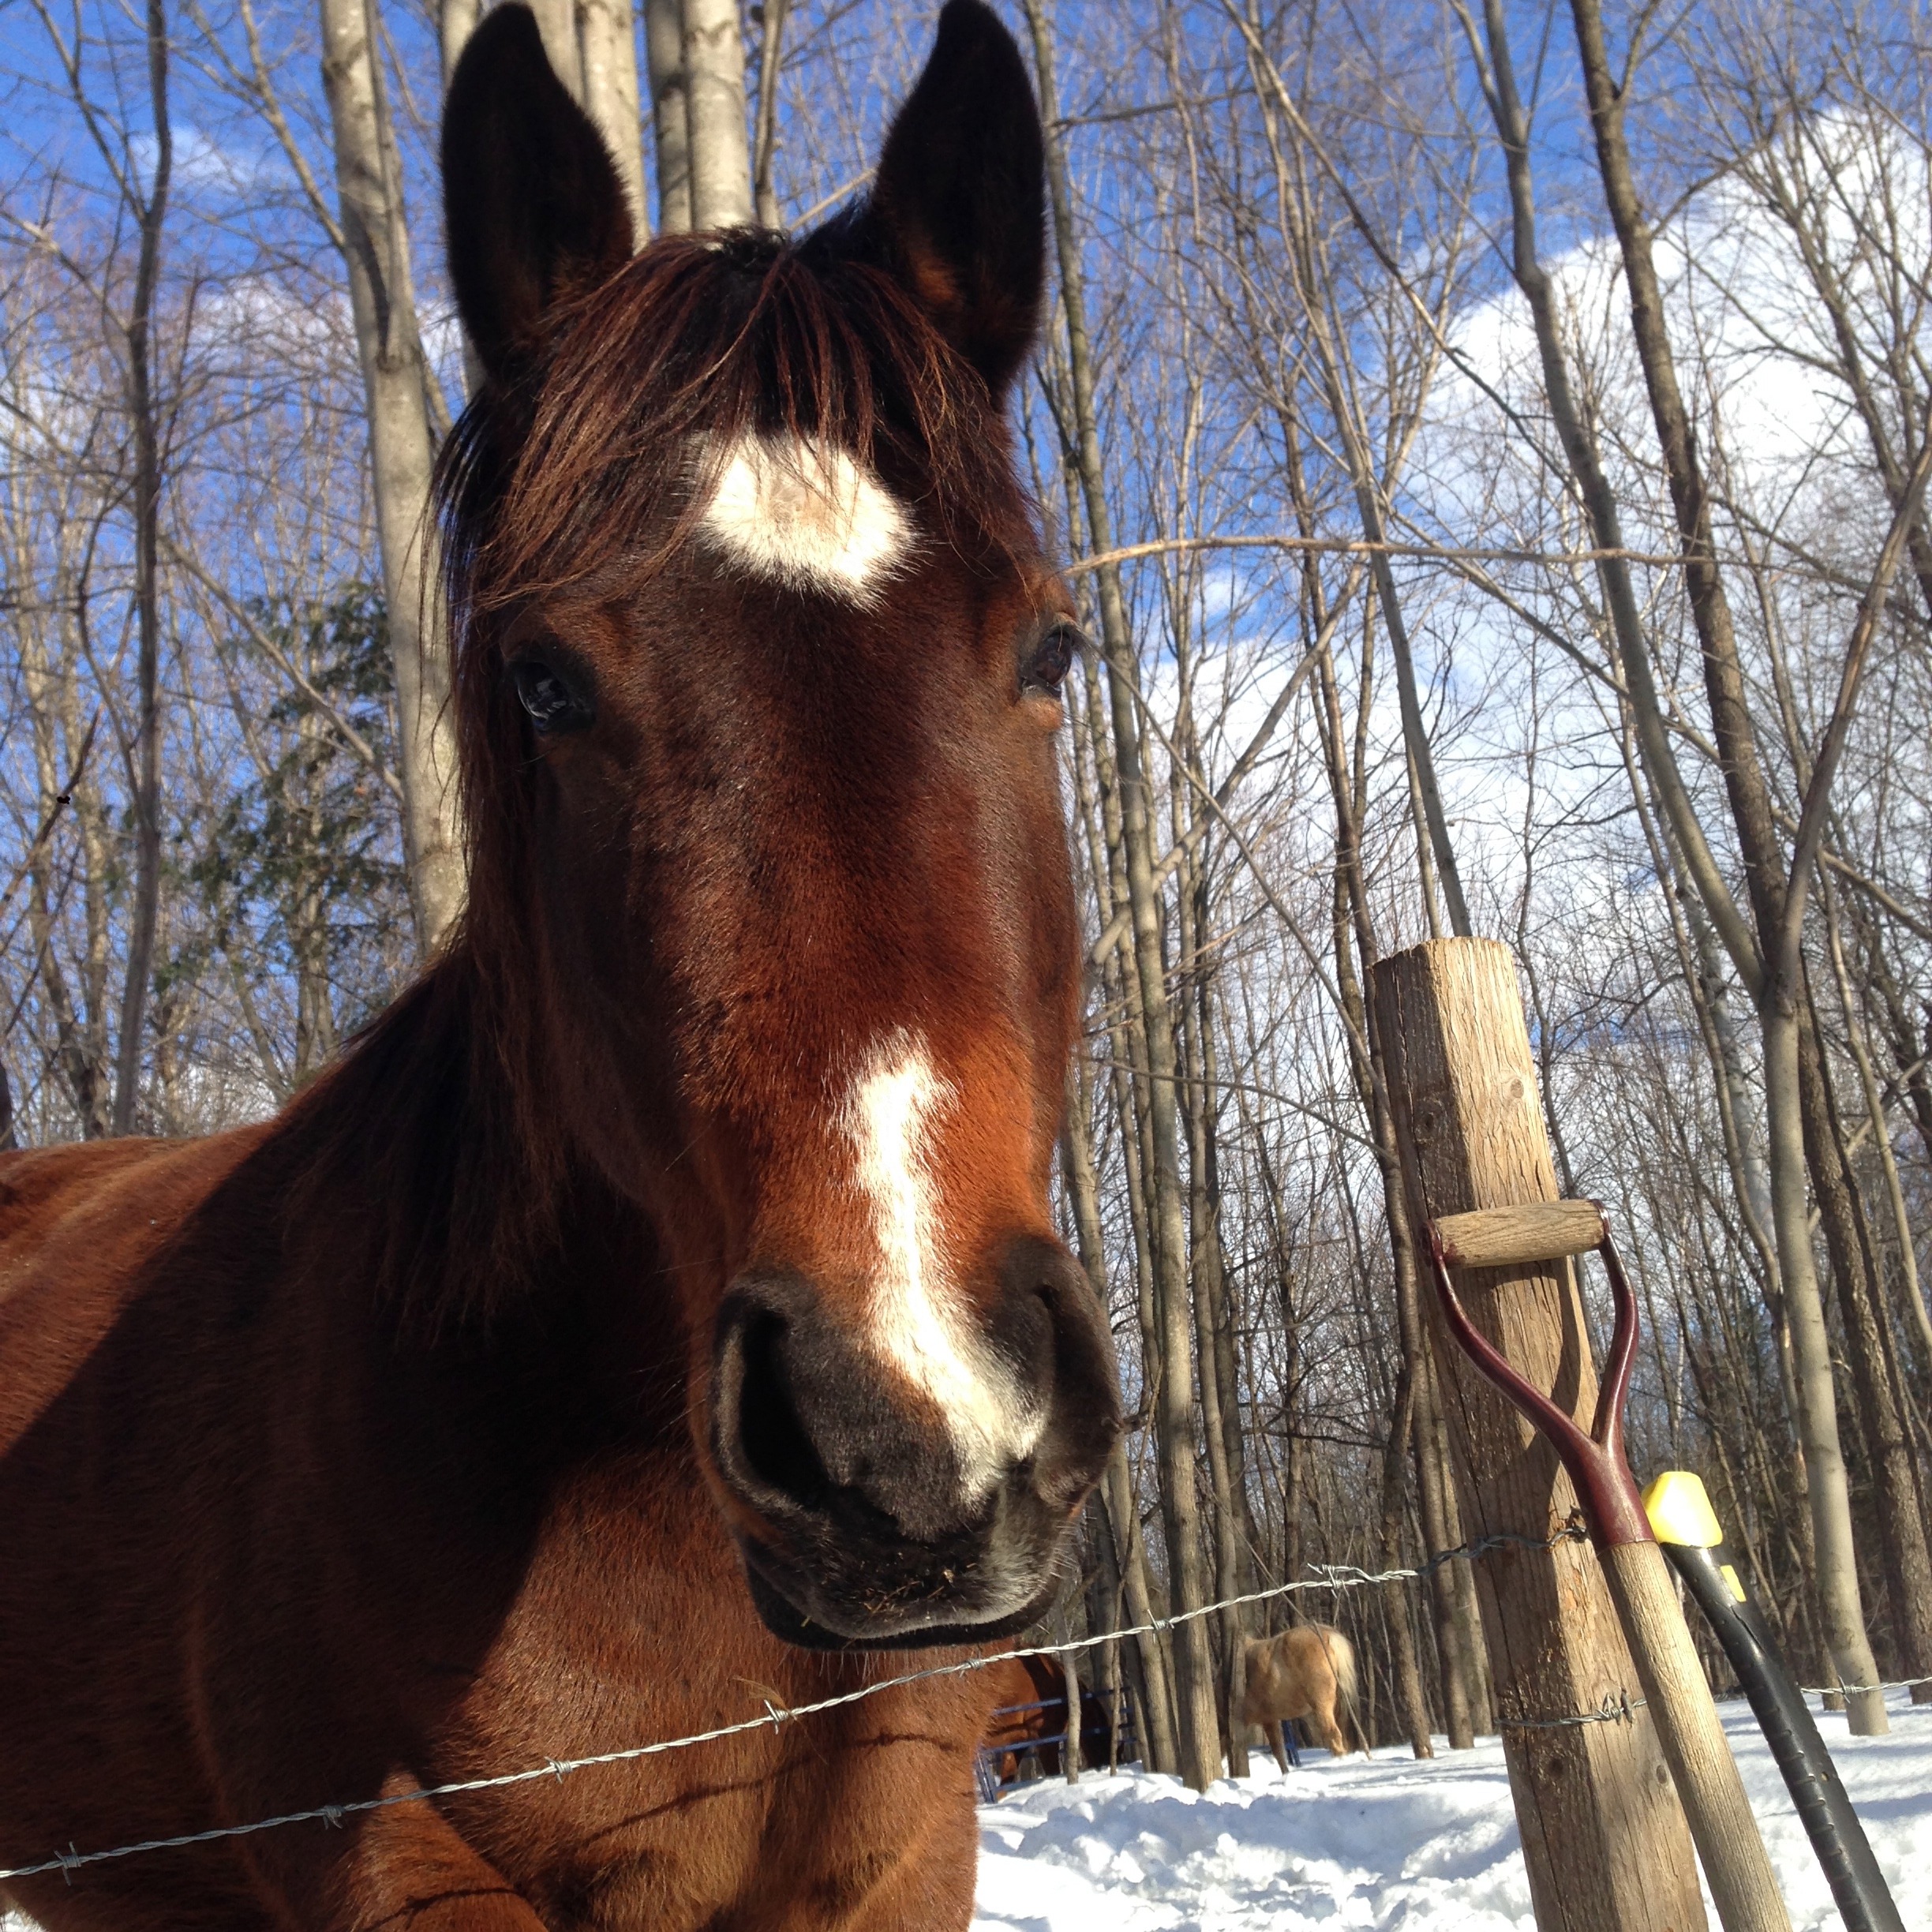
animal, horse, rein, mammal, stallion, mane, close up, bridle, eye, vertebrate, mare, horse head, colt, halter, pack animal, quarter horse, horse like mammal, mustang horse